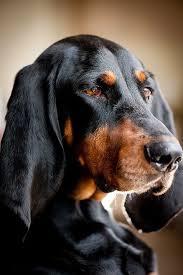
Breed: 225-n000062-black_and_tan_coonhound